Draining and development of the Everglades

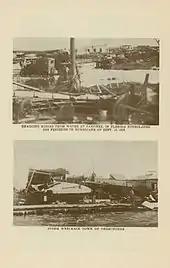
Pictures of the destruction in the town of Okeechobee in 1928

The City of Miami responded to the hurricane by downplaying its effects and turning down aid. "The Miami Herald" declared two weeks after the storm that almost everything in the city had returned to normal. The governor supported the efforts to minimize the appearance of the destruction by refusing to call a special legislative session to appropriate emergency funds for relief. As a result, the American Red Cross was able to collect only $3 million of $5 million needed. The 1926 hurricane effectively ended the land boom in Miami, despite the attempts at hiding the effects. It also forced drainage commissioners to re-evaluate the effectiveness of the canals. A $20 million plan to build a dike around Lake Okeechobee, to be paid by property taxes, was turned down after a skeptical constituency sued to stop it; more than $14 million had been spent on canals and they were ineffective in taking away excess water or delivering it when needed.